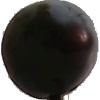
Label: Plum 3